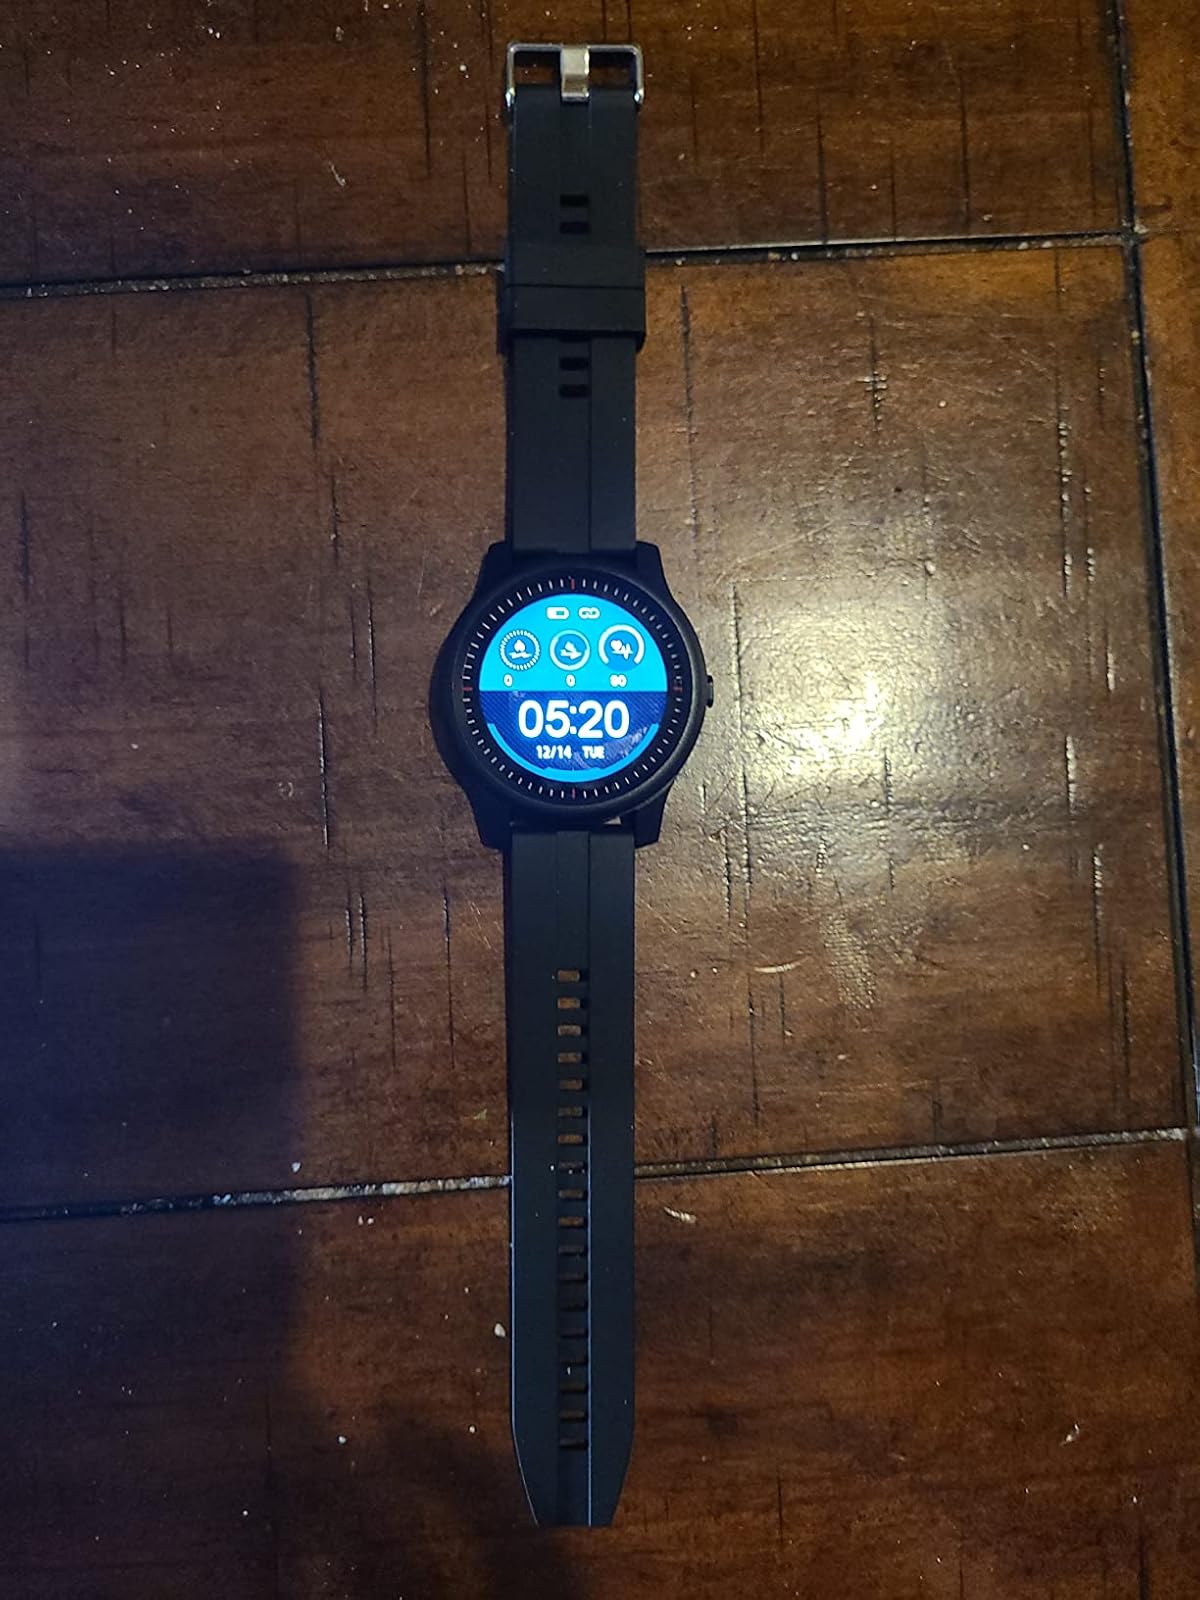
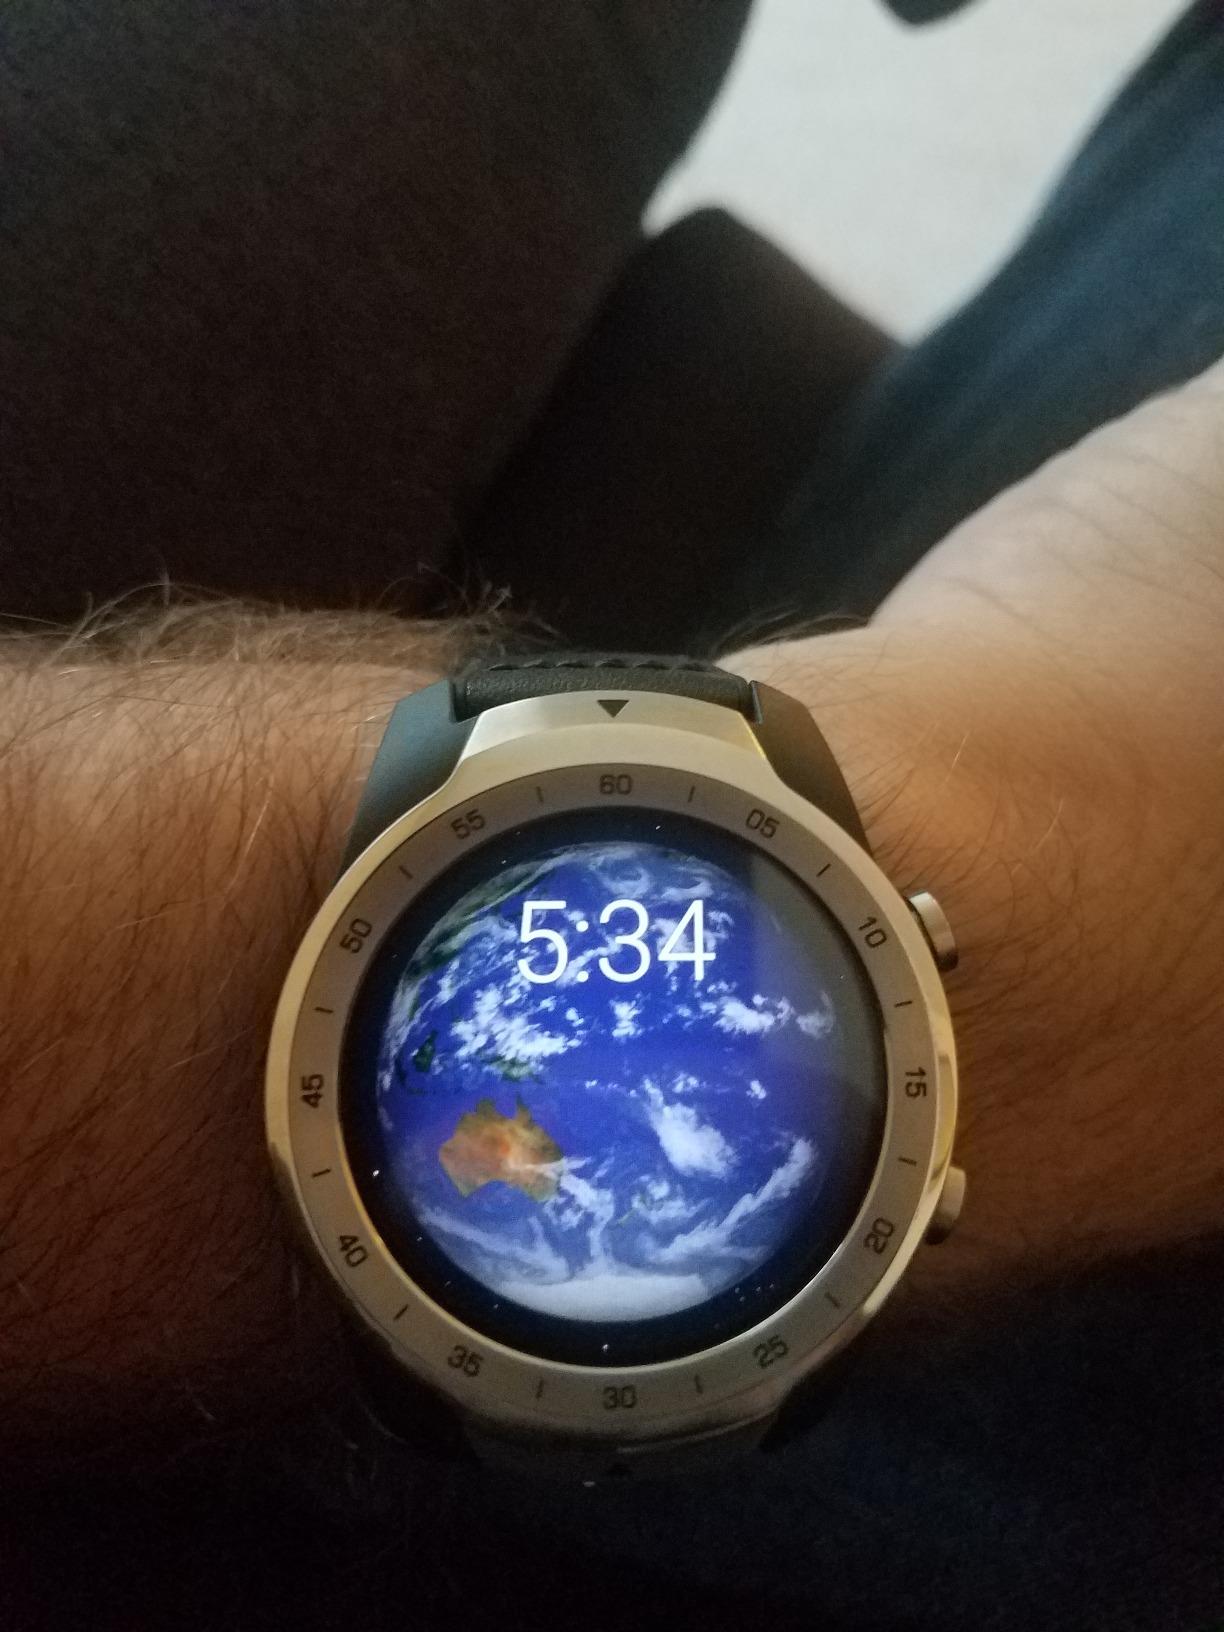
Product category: smartwatch
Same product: no